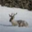
Label: deer